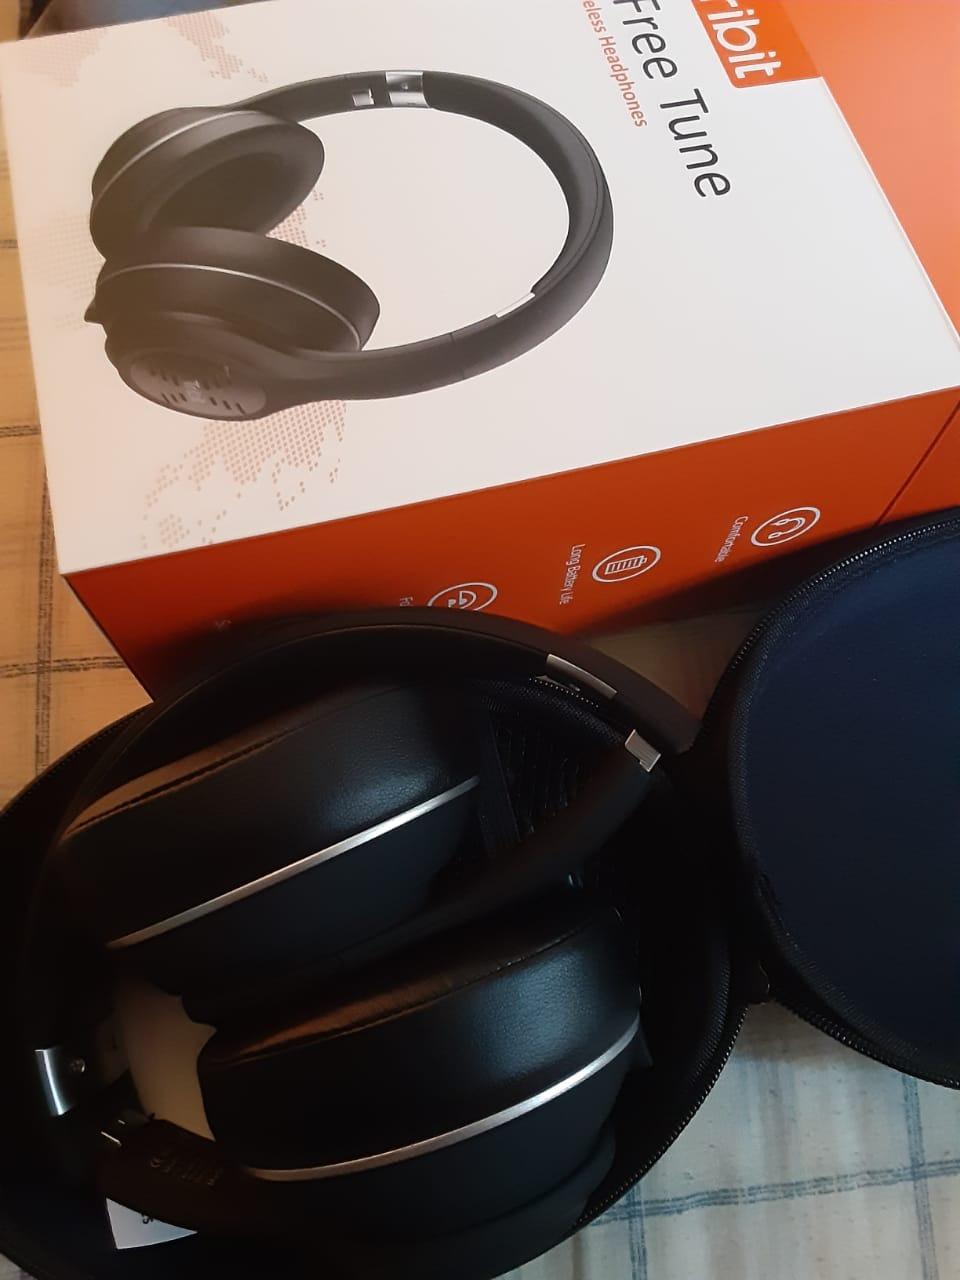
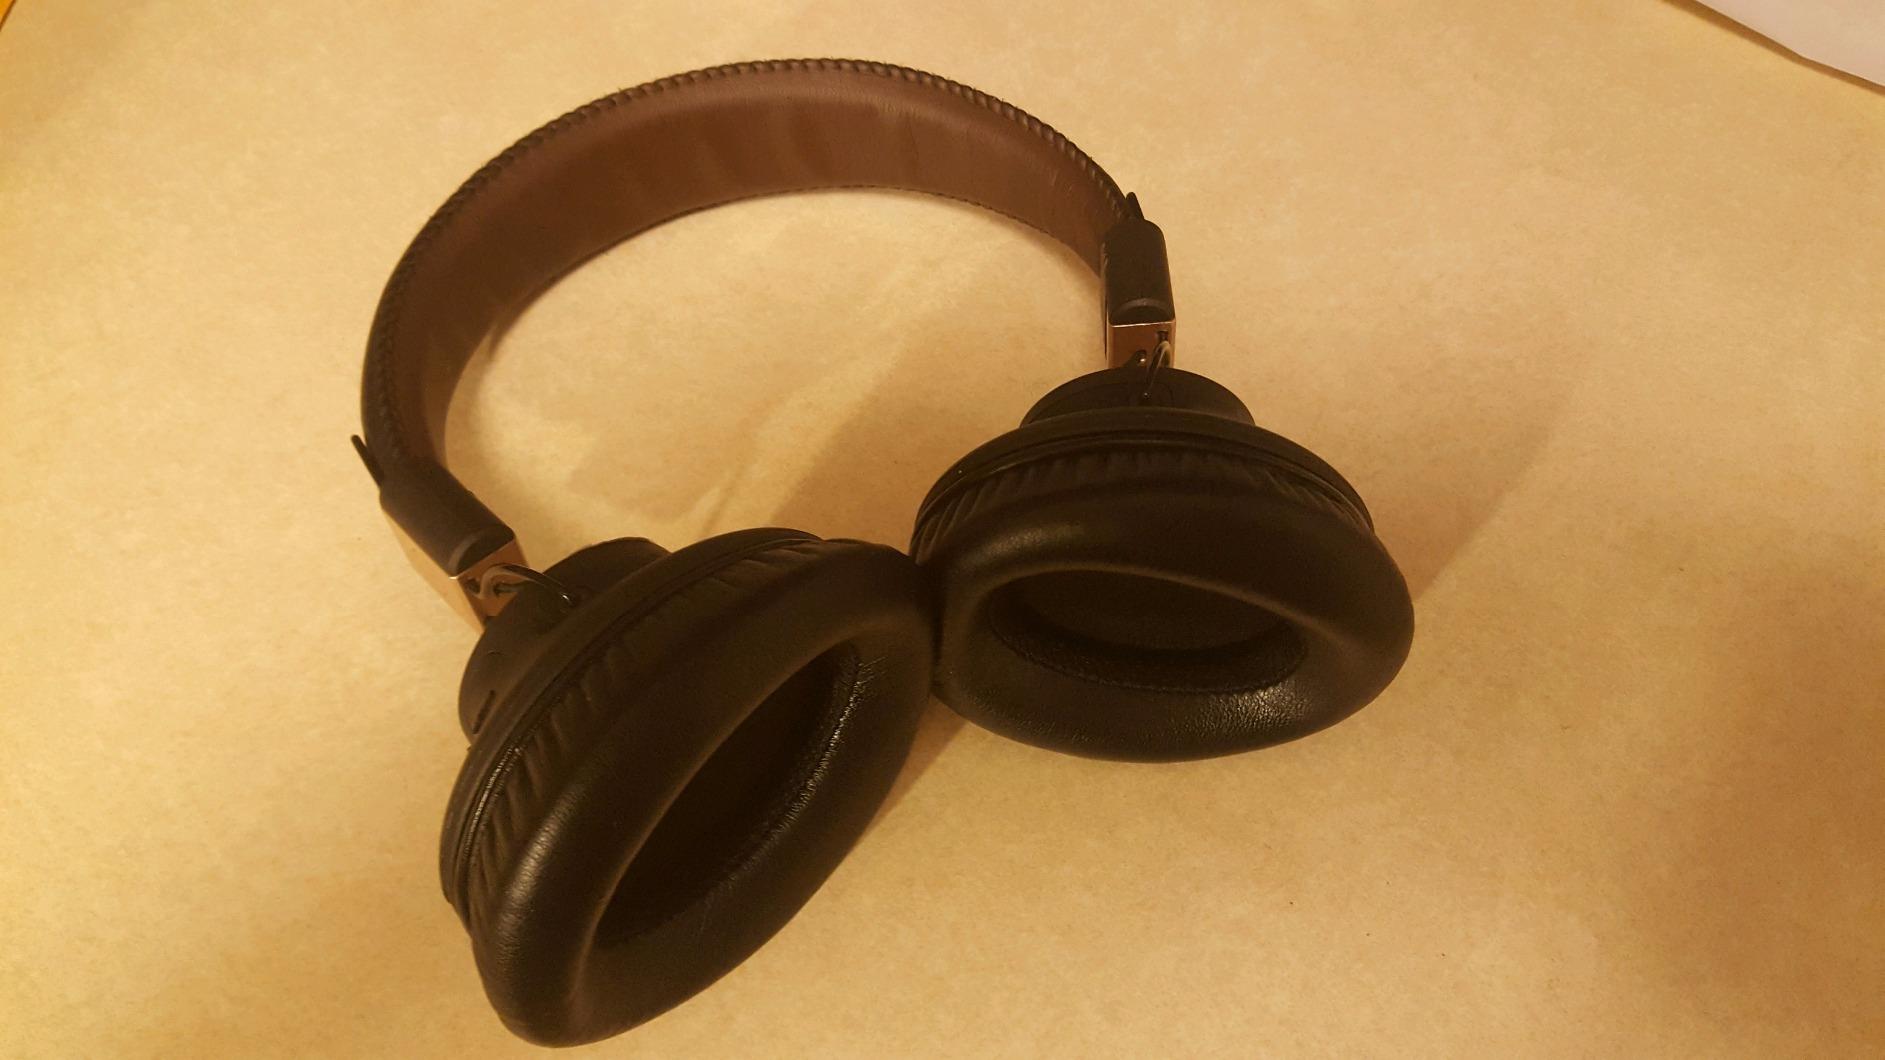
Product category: headphones
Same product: no